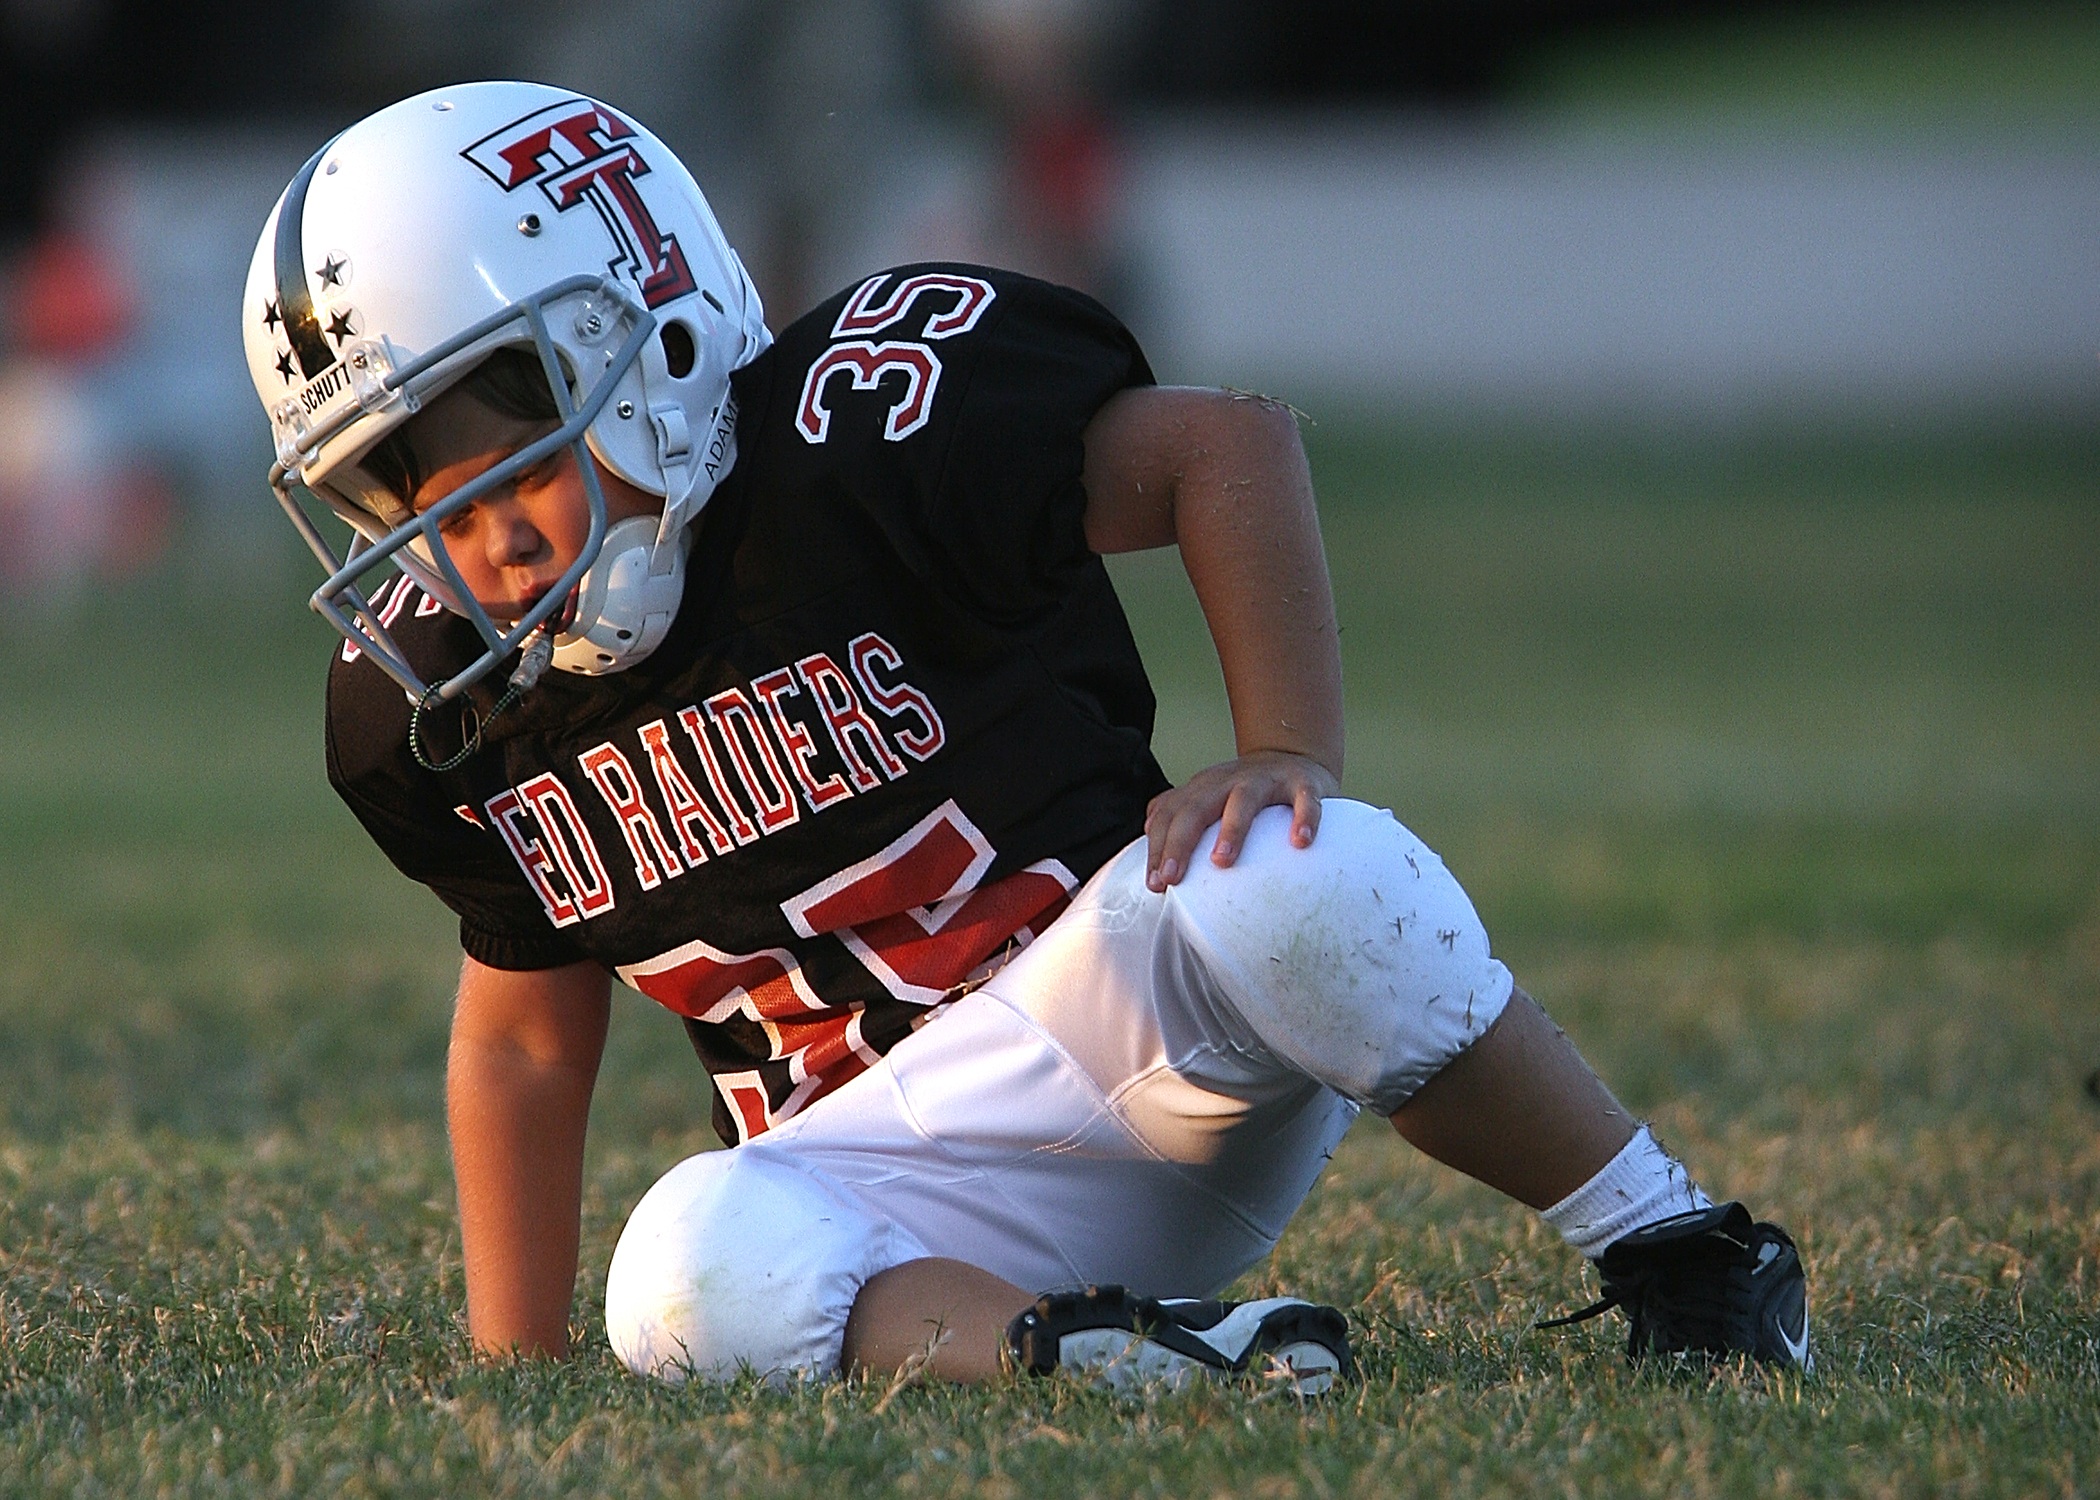
grass, fall, kid, cute, green, soccer, football, player, sad, american, american football, sports, helmet, little, uniform, expression, fallen, texas, tackle, football player, youth league, ball game, team sport, football field, struggling, frustrated, overwhelmed, baseball positions, football equipment and supplies, gridiron football